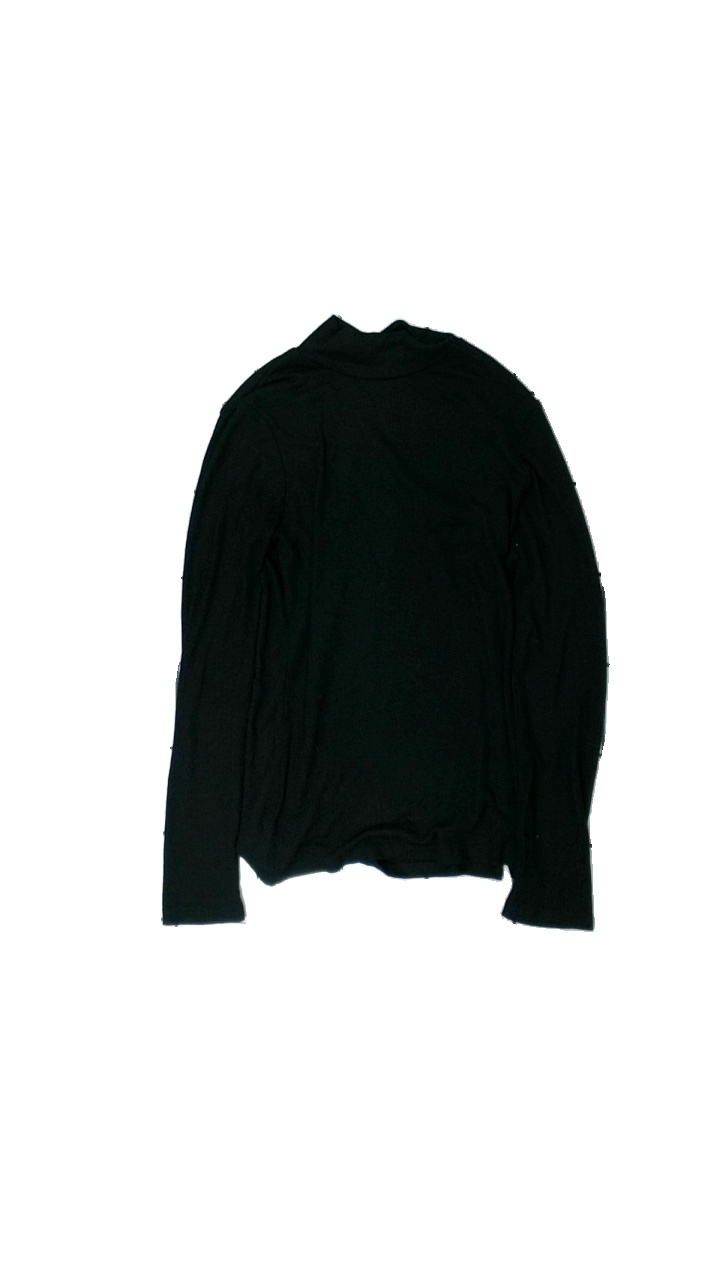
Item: Sweater (Ladies)
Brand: Lager 157
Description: Basic black turtle neck sweater
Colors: Black
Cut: Regular, Turtle neck
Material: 58% polyester, 42% cotton
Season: All
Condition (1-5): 3
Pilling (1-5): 2
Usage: Export
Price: <50